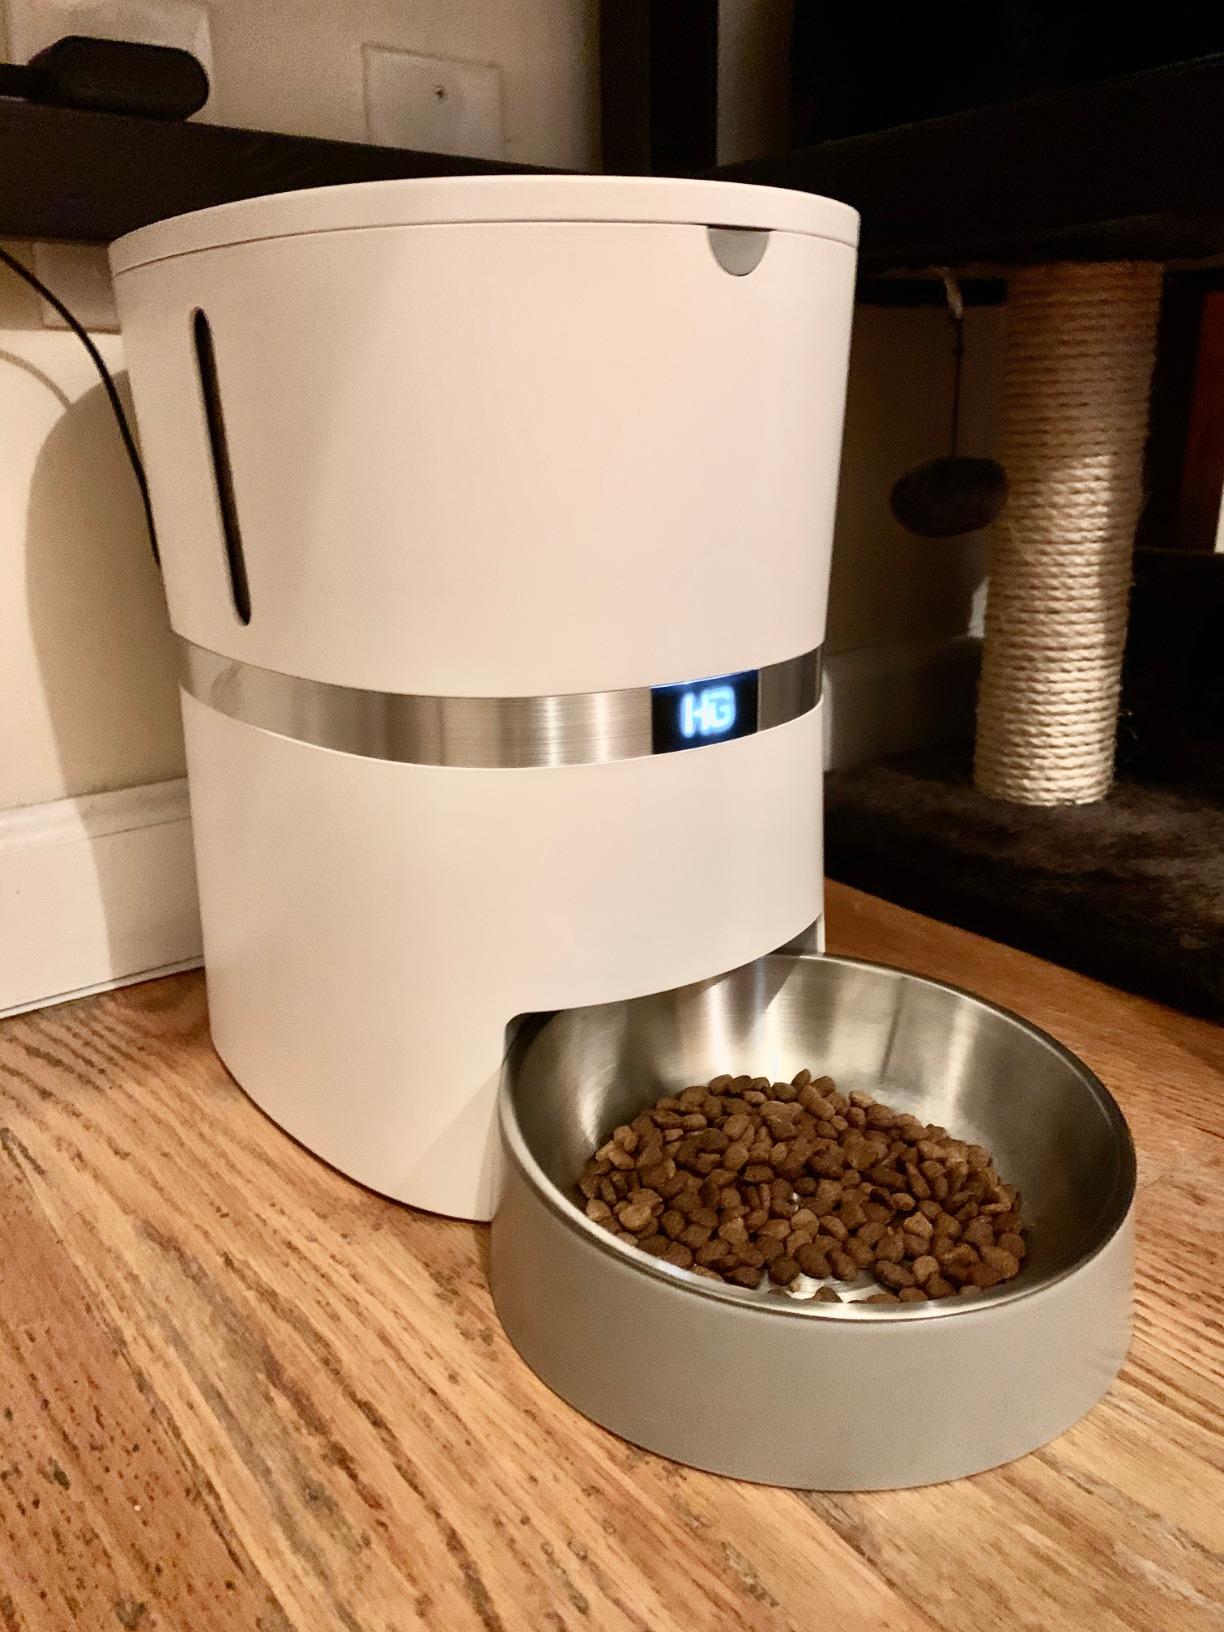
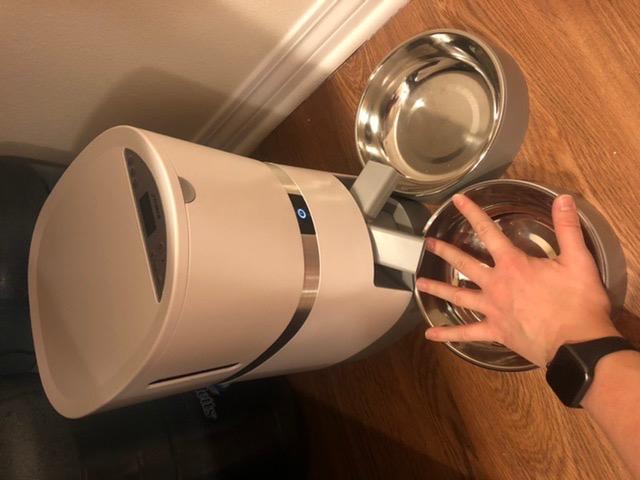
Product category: items_feeder
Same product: no